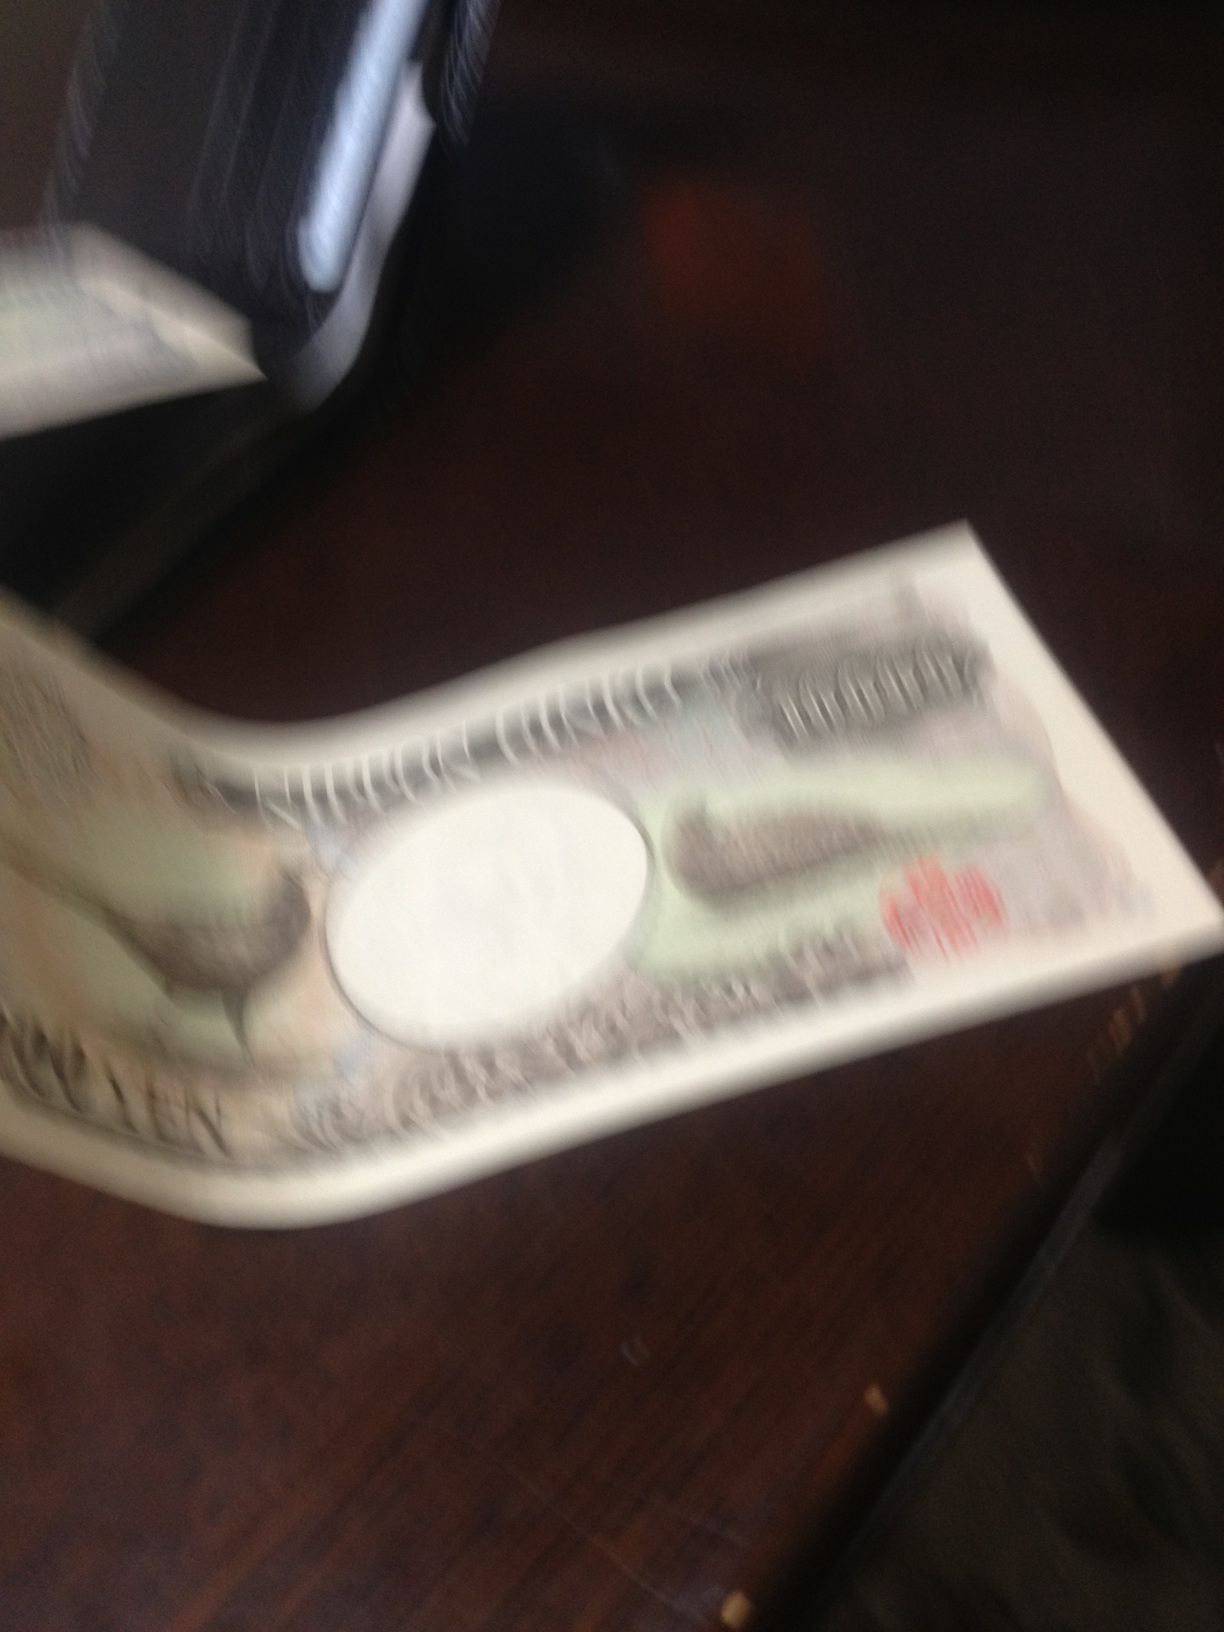Question: How much is it?
Answer: unanswerable